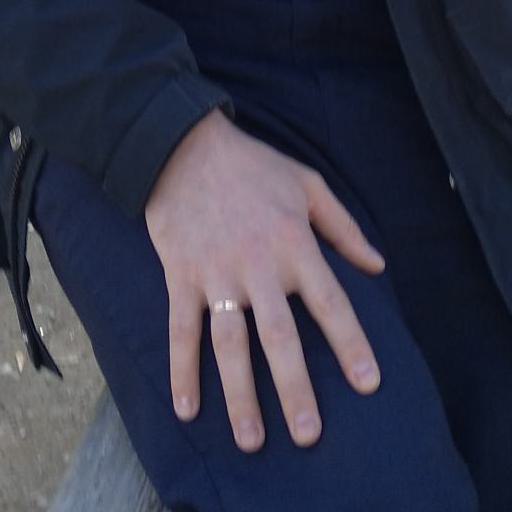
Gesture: no_gesture